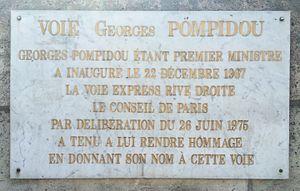
Plaque de l'inauguration de la voie Georges Pompidou (Paris 4e) au niveau du pont Louis Philippe
La voie Georges-Pompidou est un itinéraire de 13 kilomètres traversant Paris en longeant la rive droite de la Seine. Elle est essentiellement constituée de voies rapides, excepté pour la partie allant du tunnel des Tuileries au quai Henri-IV qui est devenue une rue piétonne.